Nemetsky Peninsula

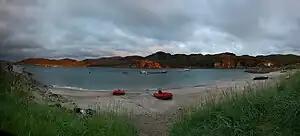

Nemetsky Peninsula is a peninsula in the far north region of continental European Russia. Its name is translated as "German peninsula". The peninsula is connected to the continent by a thin isthmus; thus, the peninsula is nearly completely surrounded by water. Administratively, it is included into the Pechenga raion of Murmansk Oblast and is within several hours of ride from Murmansk.